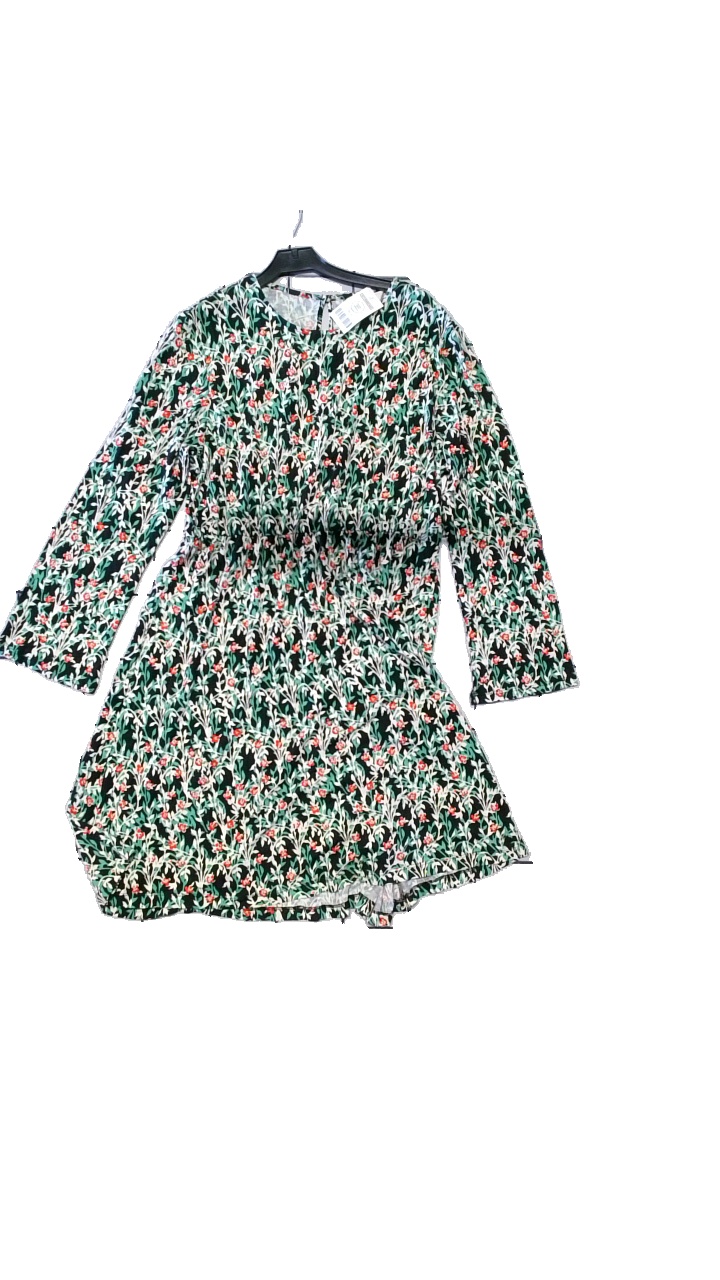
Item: Dress (Ladies)
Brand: Indiska
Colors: Multicolor, Green, Black, White
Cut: Loose
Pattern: Floral print
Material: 100% viscose
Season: All
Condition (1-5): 5
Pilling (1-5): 4
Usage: Reuse
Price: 150-250